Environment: lab
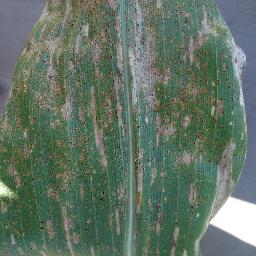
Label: gray_leaf_spot